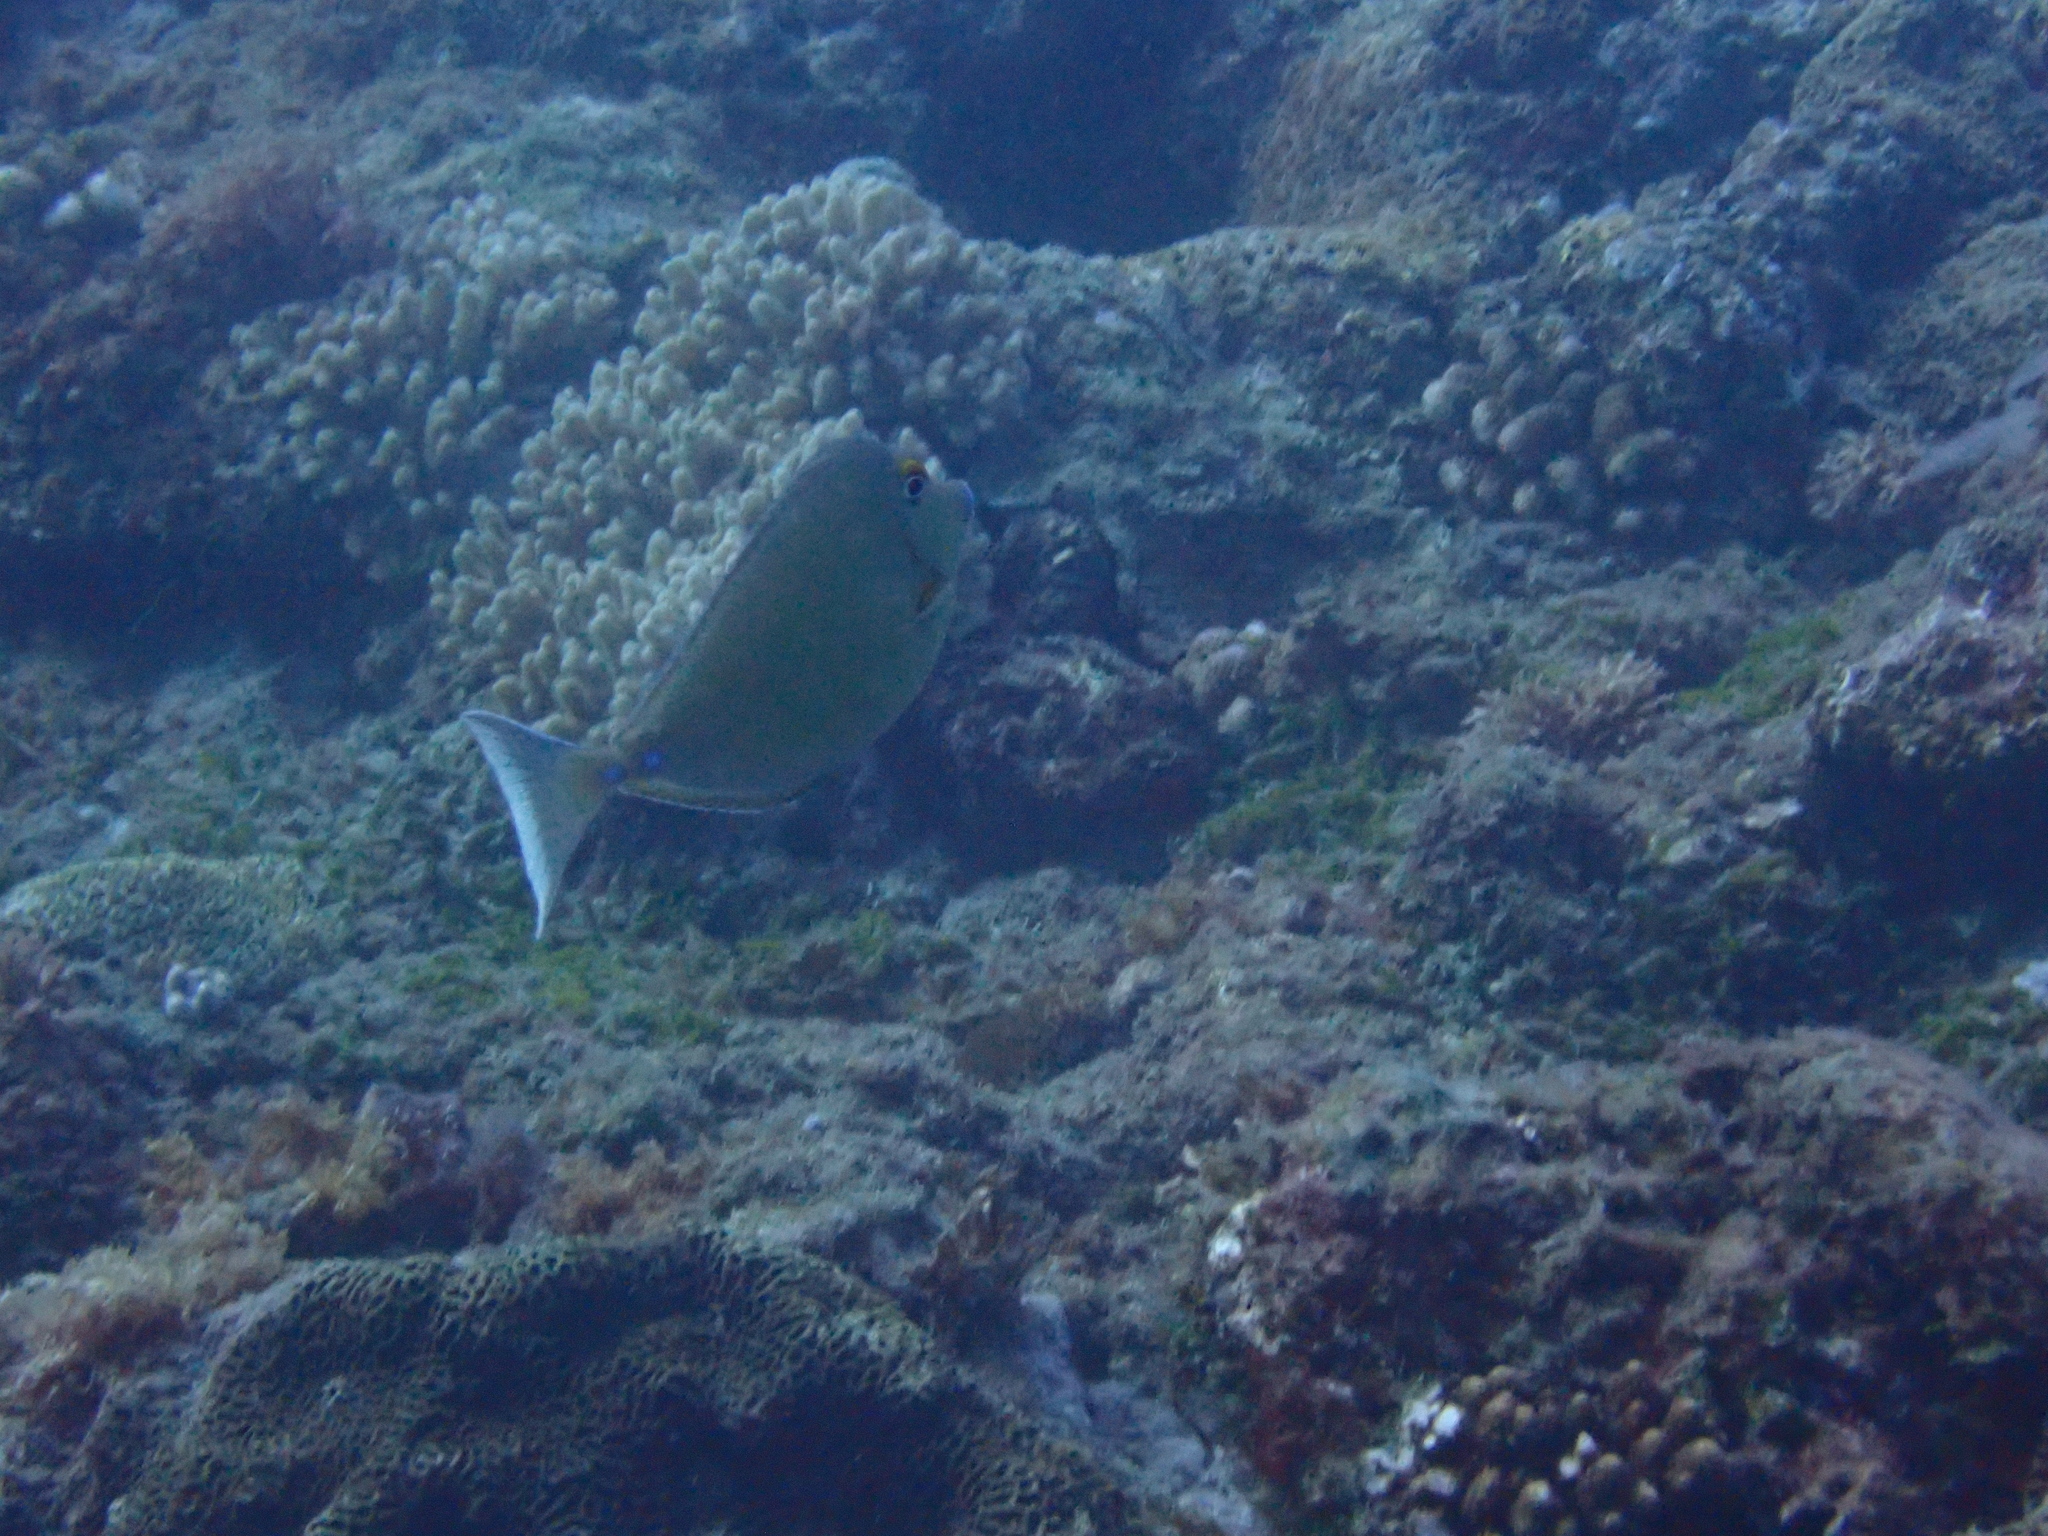
Naso unicornis (Bluespine Unicornfish)